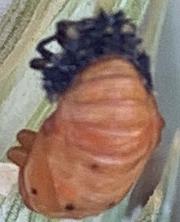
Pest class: predators